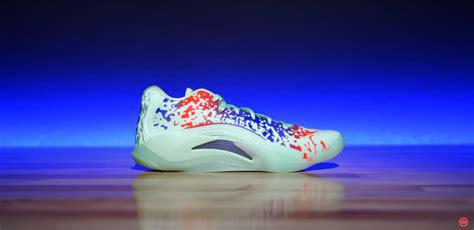
Brand: Jordan
Model: Zion 3